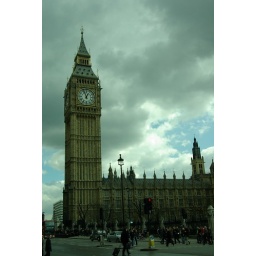
The biggest clock tower in London..can't remember his name.